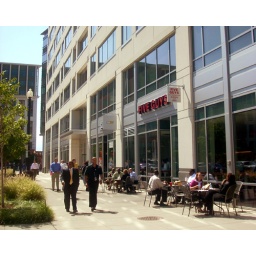
Employees enjoy their lunch break at the many outdoor sidewalk tables in front of Five Guys Burgers or Subway.